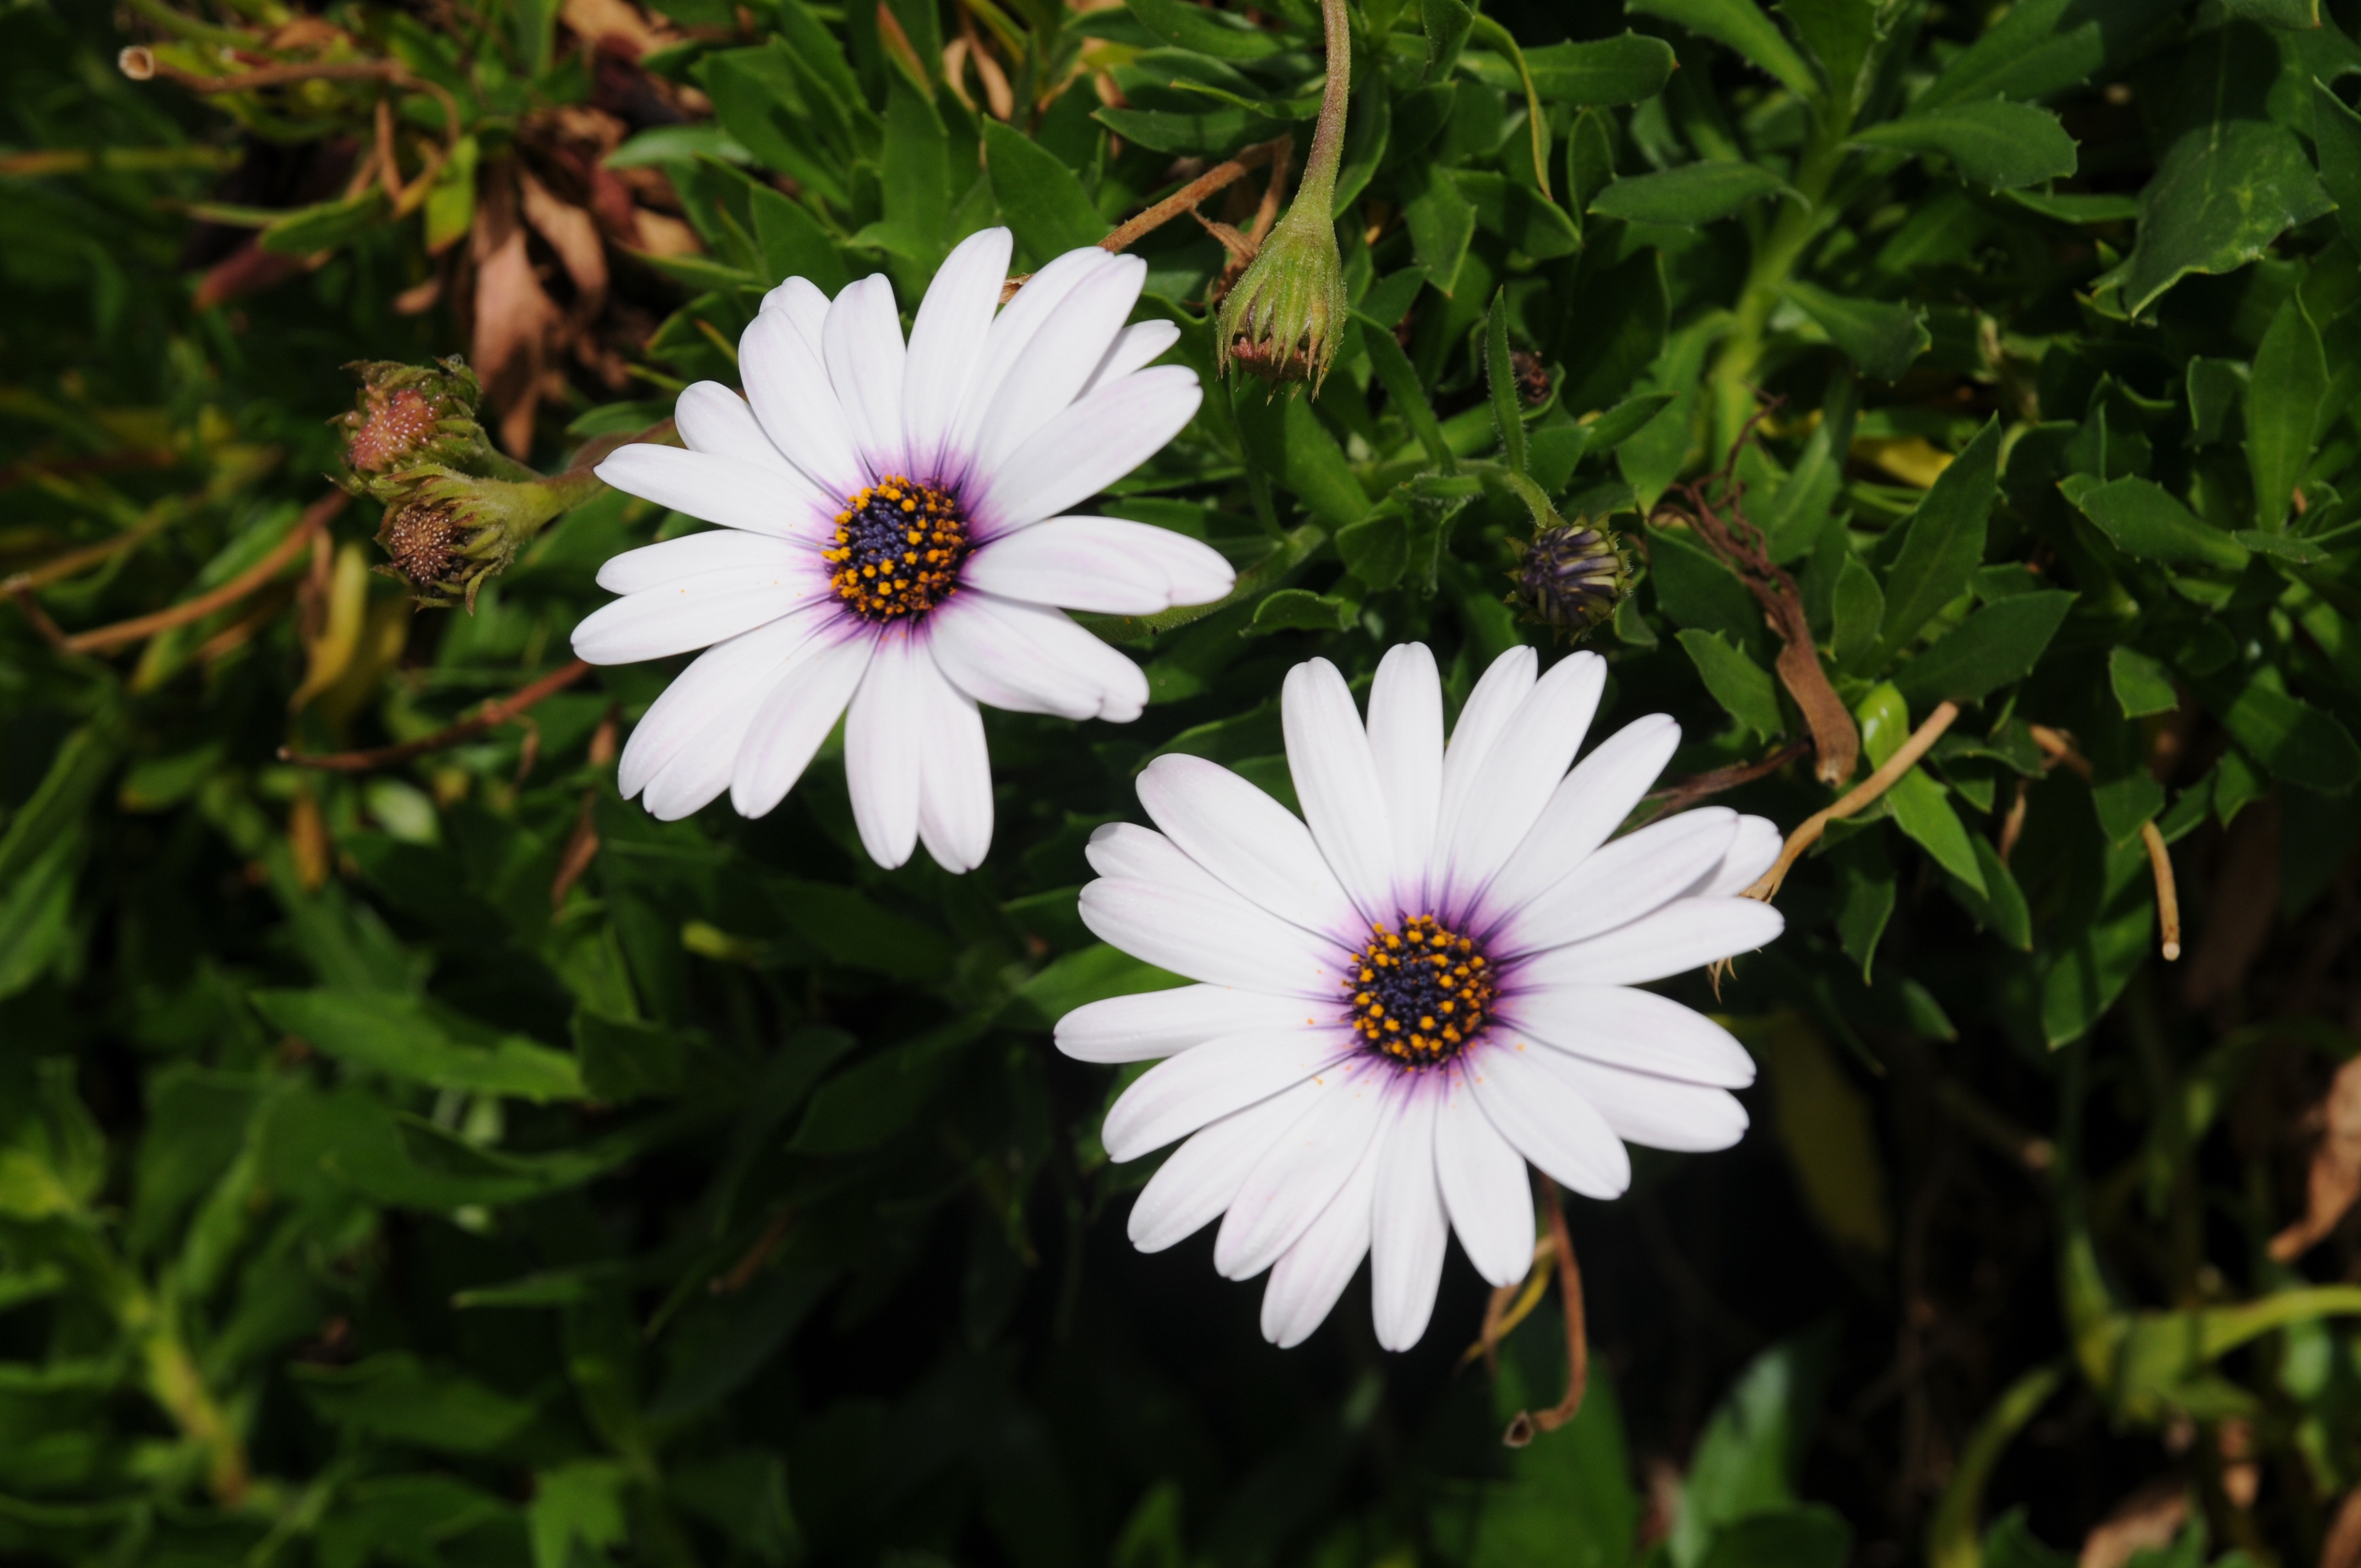
nature, plant, meadow, flower, petal, daisy, green, botany, flora, wildflower, aster, macro photography, flowering plant, daisy family, oxeye daisy, annual plant, land plant, marguerite daisy, garden cosmos